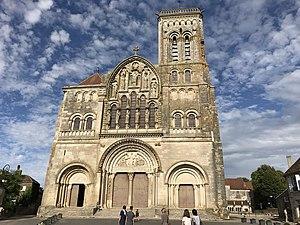
Image de Vézelay en août 2017.